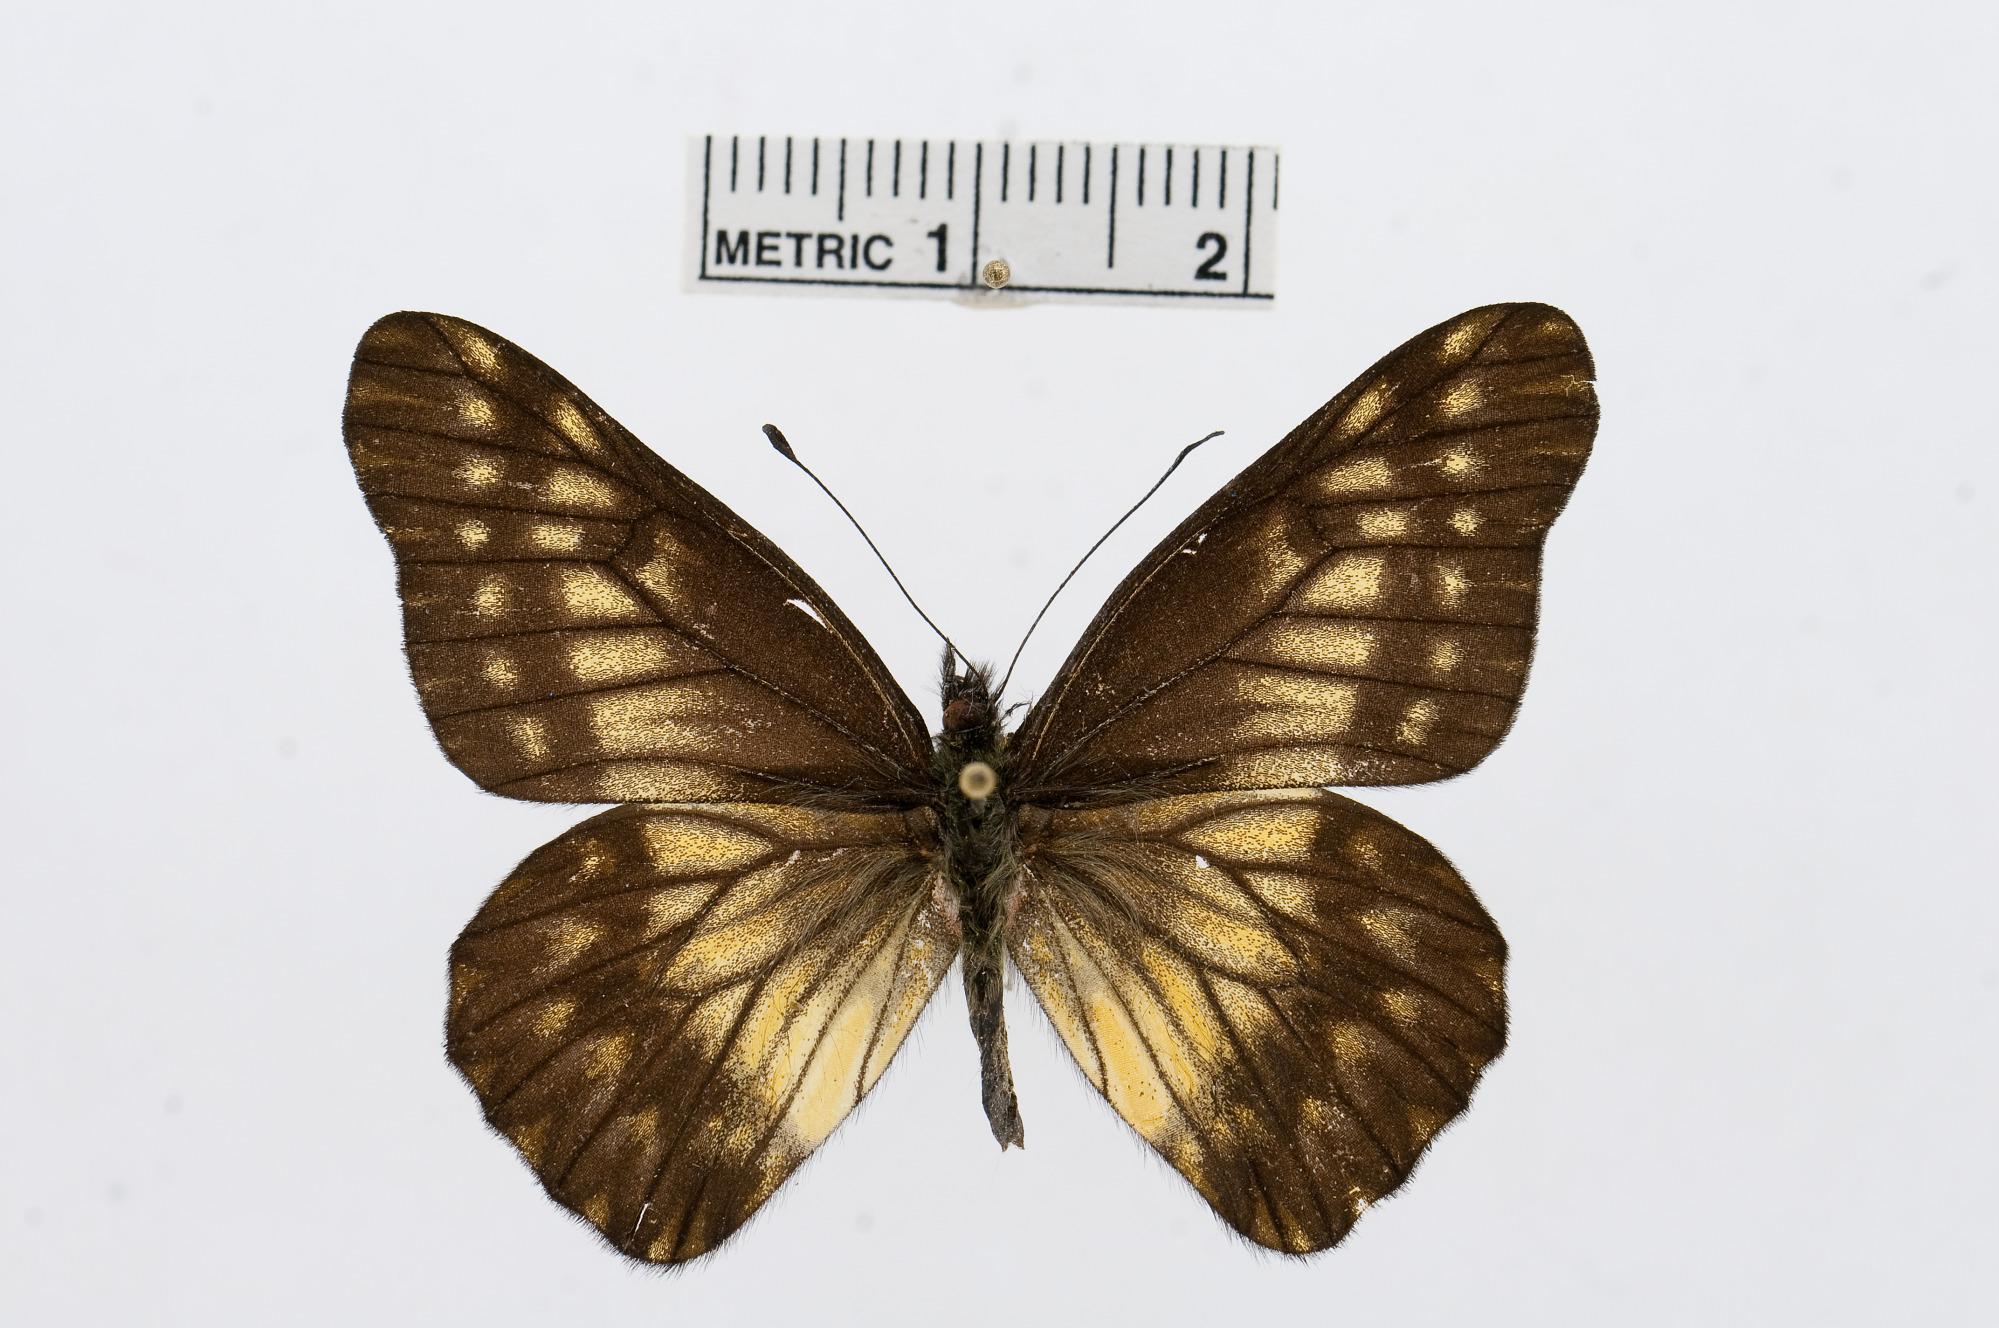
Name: Catasticta philodora
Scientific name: Catasticta philodora
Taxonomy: Animalia, Arthropoda, Hexapoda, Insecta, Lepidoptera, Pieridae, Pierinae